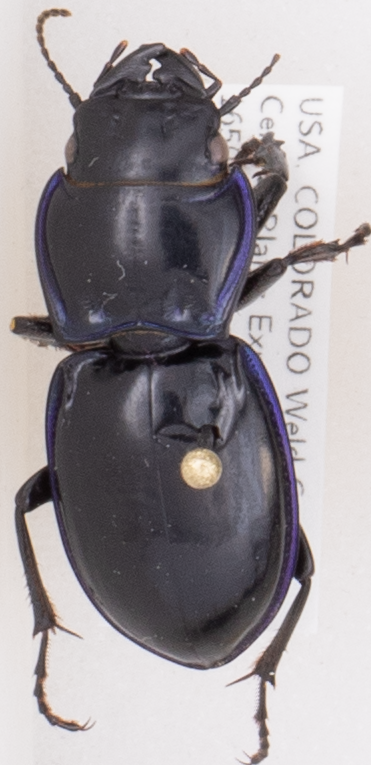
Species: Pasimachus elongatus
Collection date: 2019-06-19
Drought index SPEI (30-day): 1.28
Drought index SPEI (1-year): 0.39
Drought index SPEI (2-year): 0.47